Random checkpoint

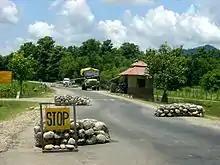
A security checkpoint in Nepal, established to check for Maoist insurgents, during the Nepalese Civil War

The unit establishing a military checkpoint must carry or obtain the materials necessary to construct it. It might use a large vehicle, or multiple vehicles, such as armored personnel carriers to block the road. In addition to blocking the road with vehicles, the road may also be partially blocked with concertina wire or heavy objects, such as sandbags or concrete blocks. The vehicles might be positioned to partially or entirely block the road or route. The search area might be the space between multiple vehicles. Sentries might be positioned at each end of the checkpoint and are covered by mounted or dismounted machine gun positions. A reaction force may be designated and concealed nearby.